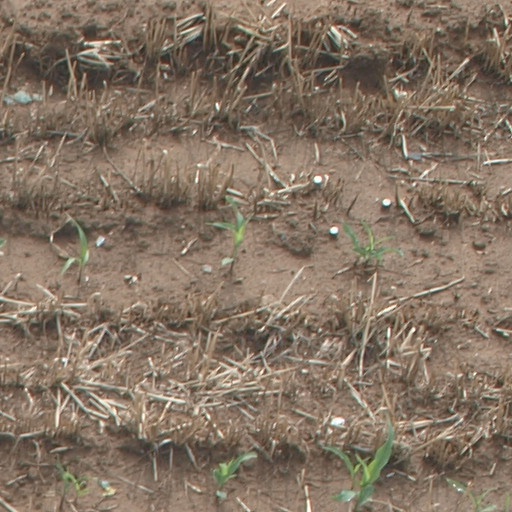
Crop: maize; corn